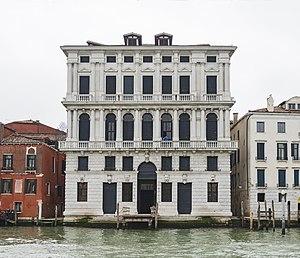
Cet article recense les principaux palais de Venise.
Santa Croce est un des six sestieri de Venise.
Le Grand Canal est la principale artère maritime qui traverse Venise, en Italie.